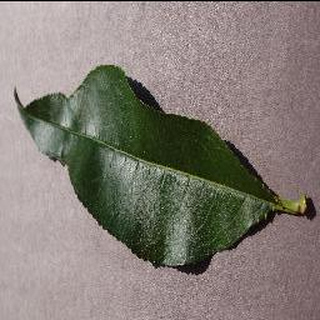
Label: healthy_peach